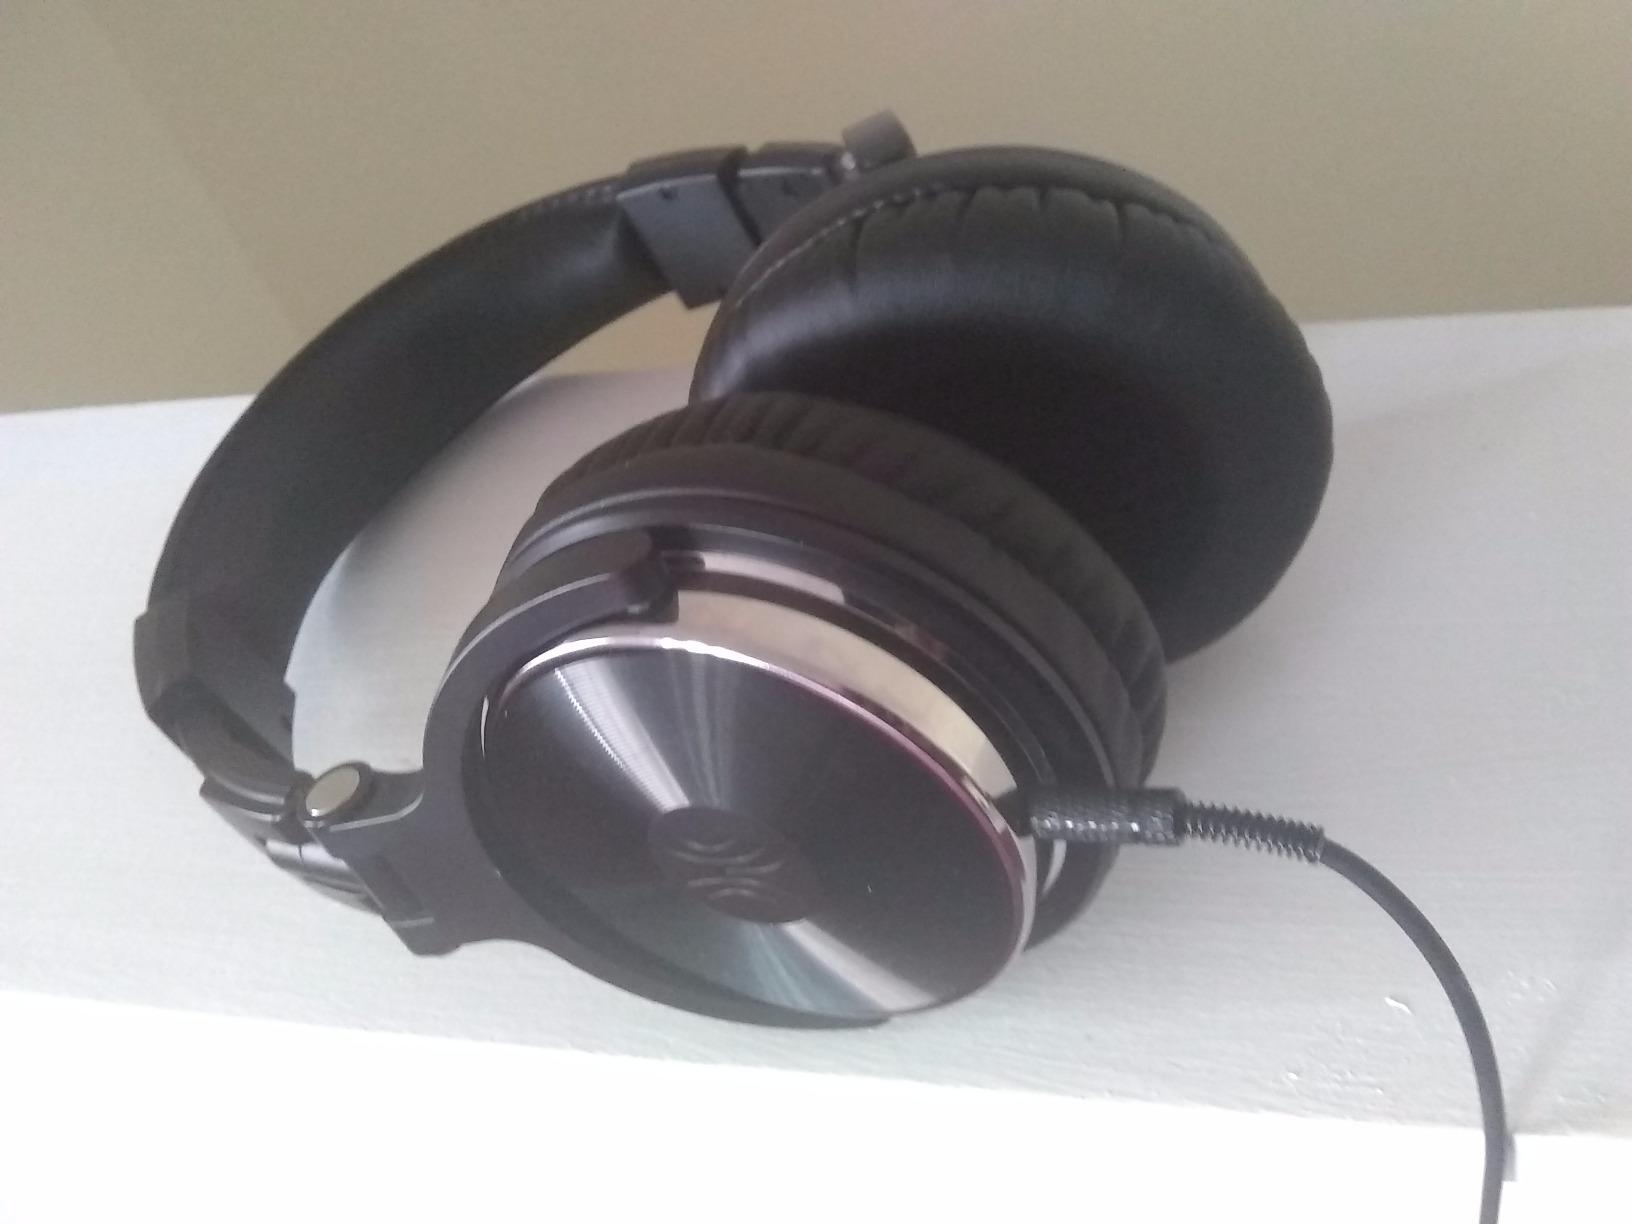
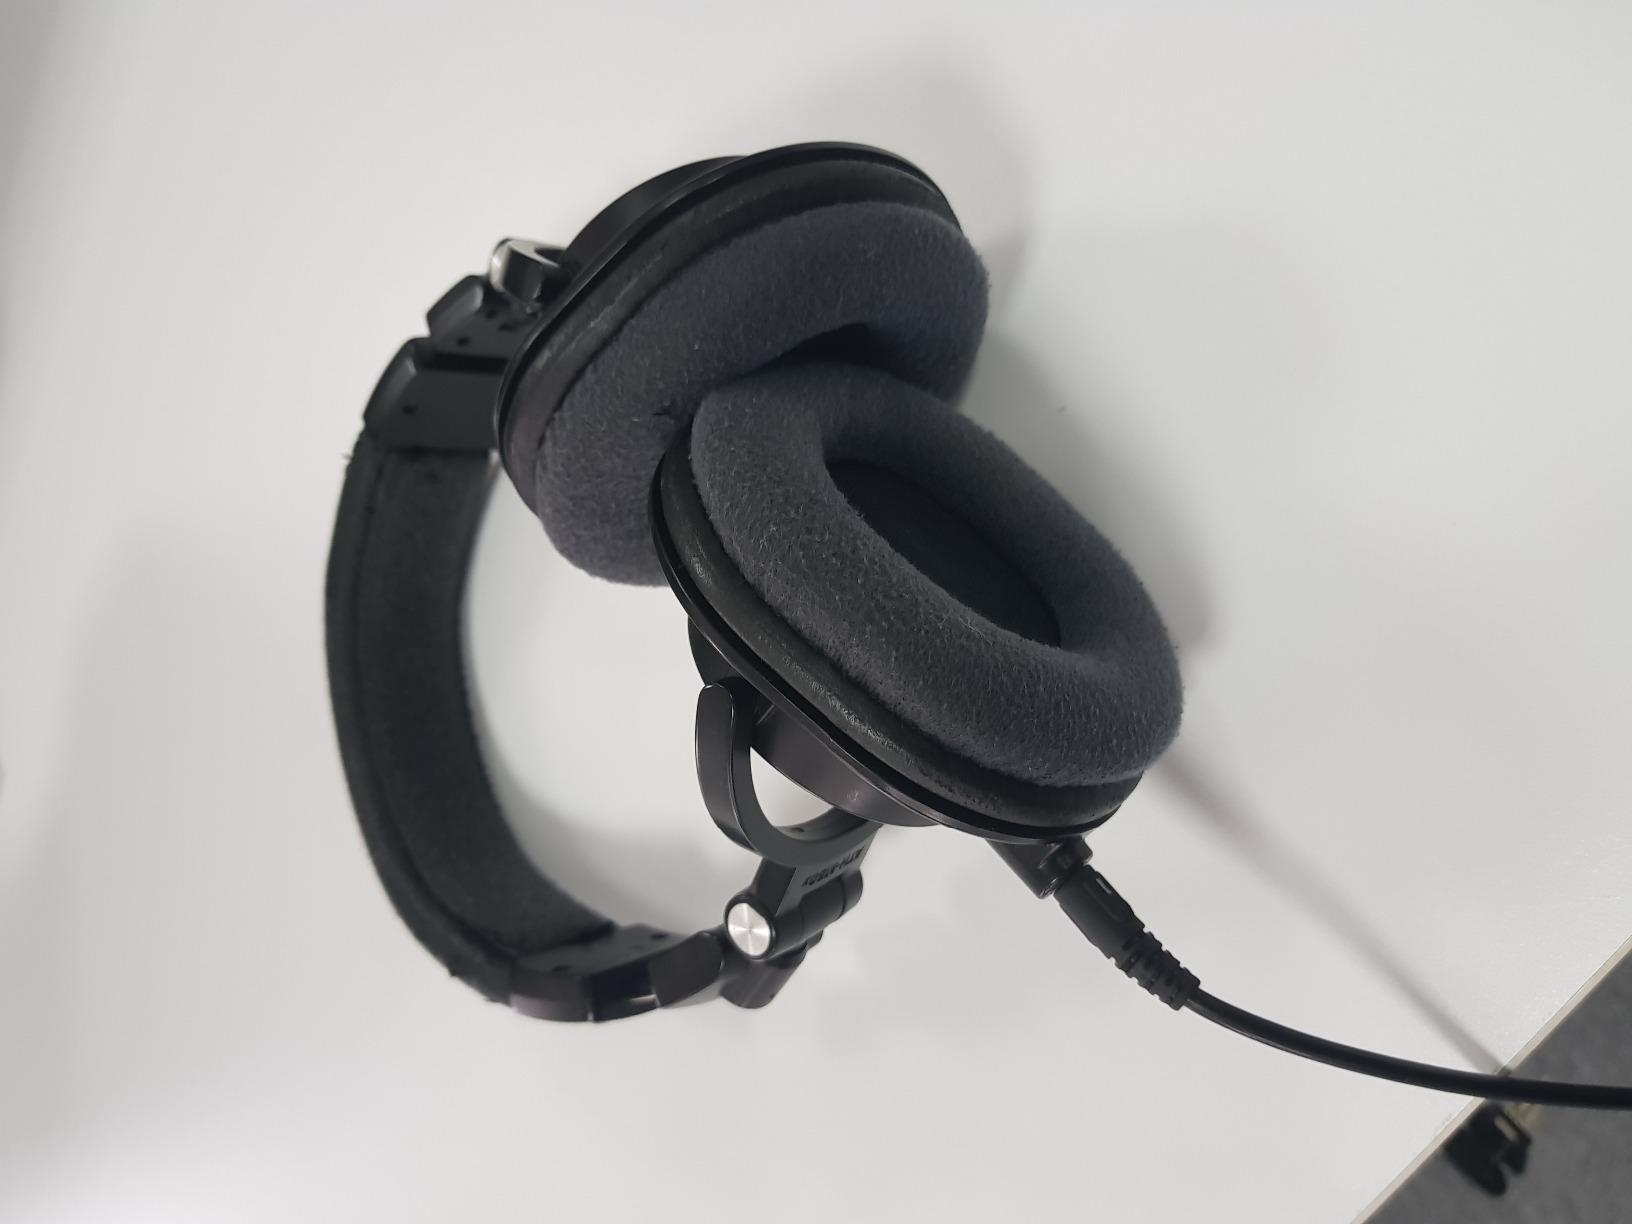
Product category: headphones
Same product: no